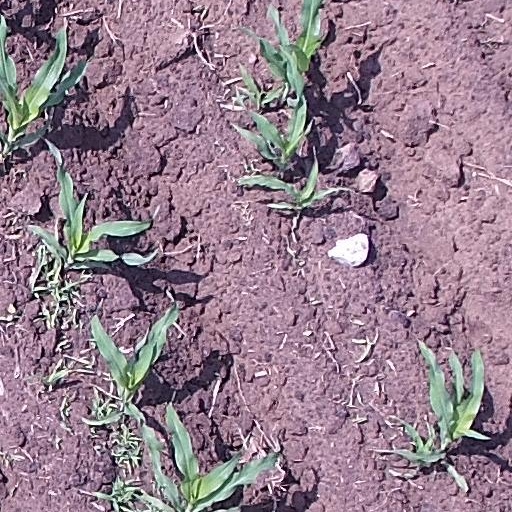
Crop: maize; corn